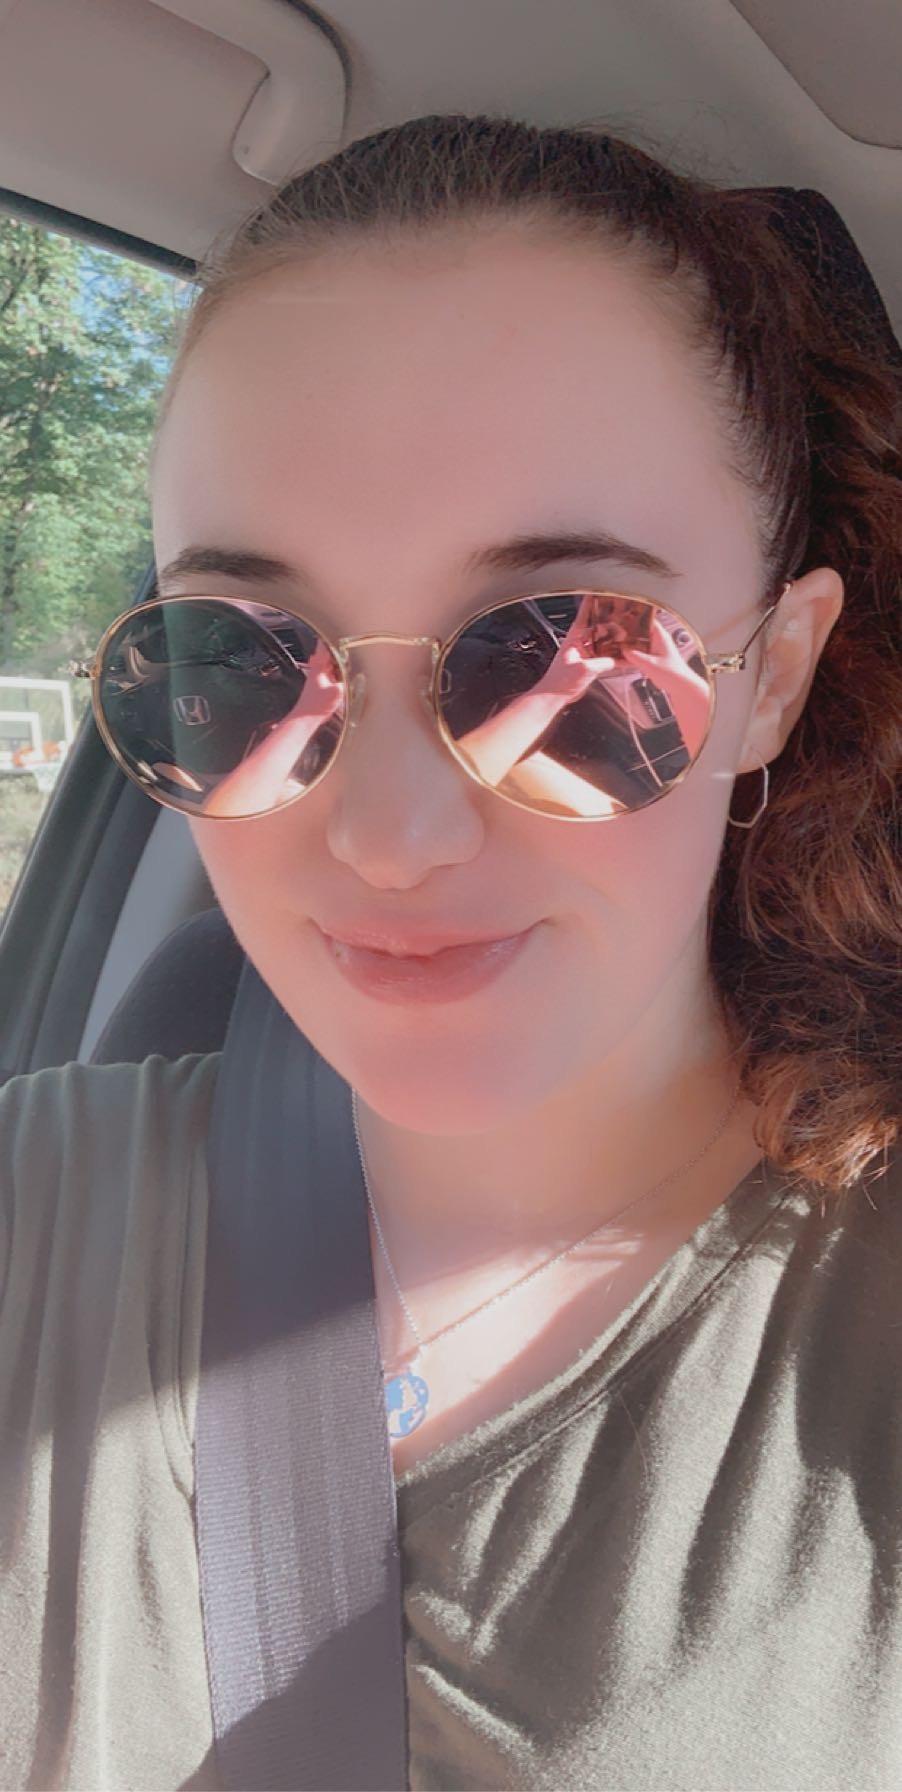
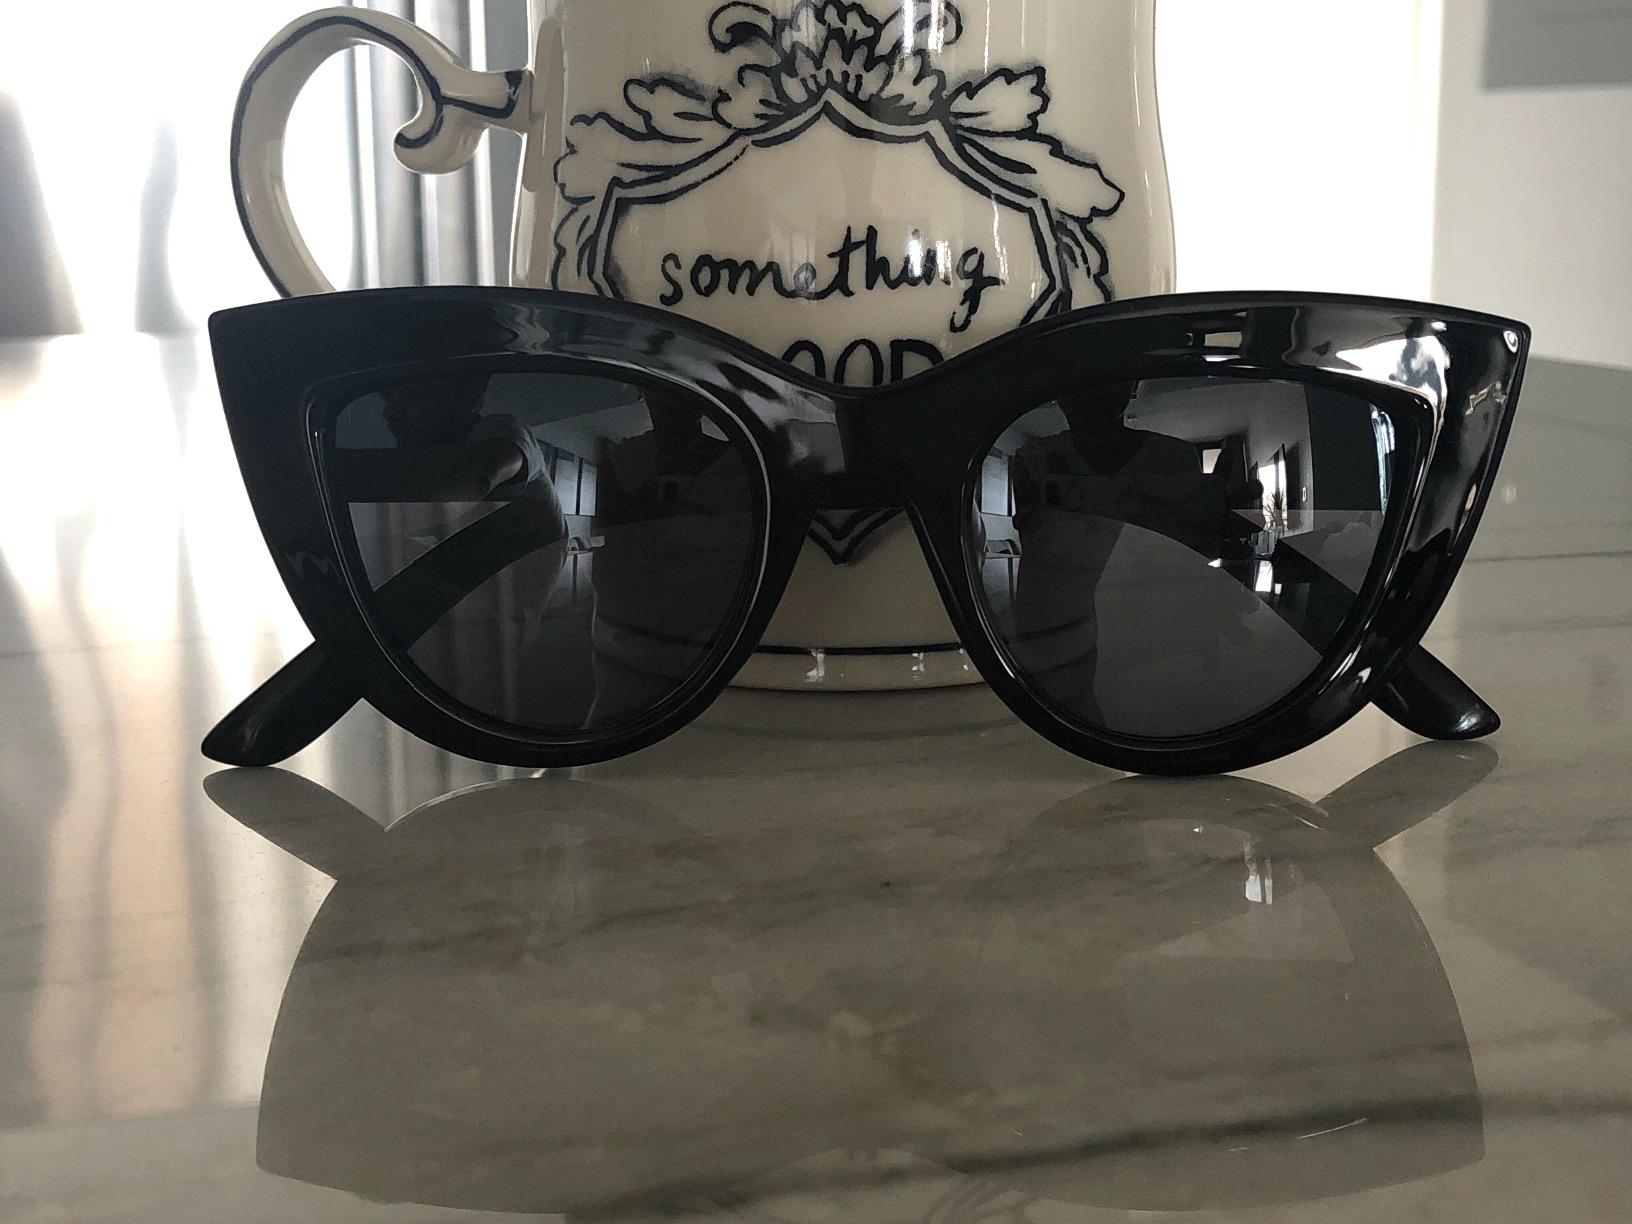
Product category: accessories_sunglasses
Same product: no